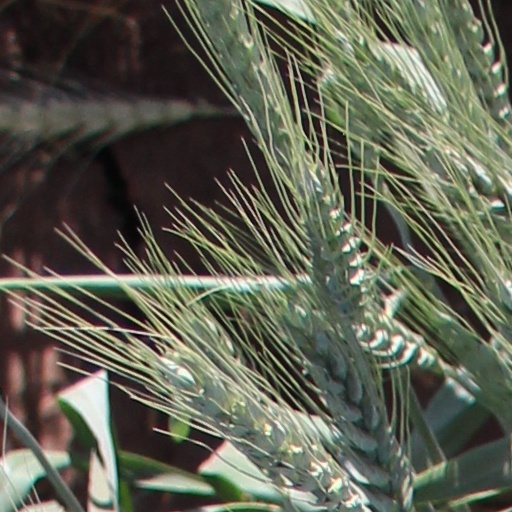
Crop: wheat